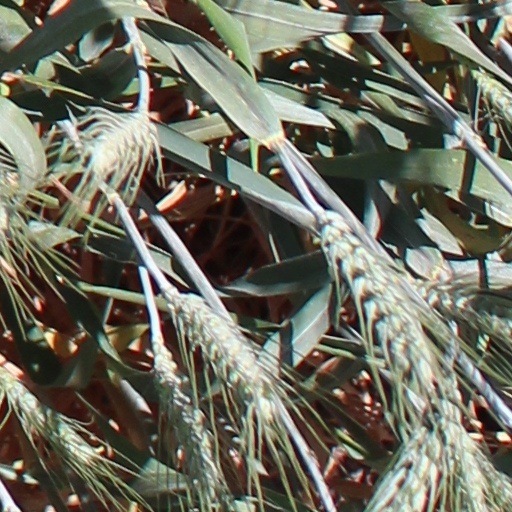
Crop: wheat